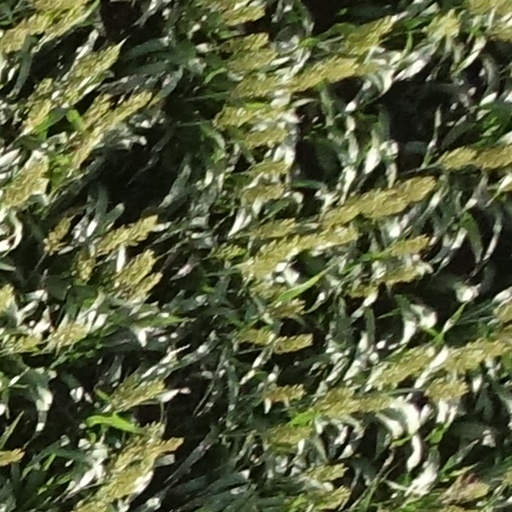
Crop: sorghum